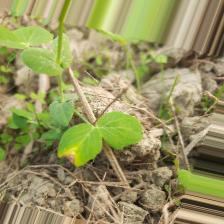
Label: Ascochyta blight